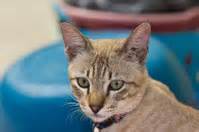
Label: cat